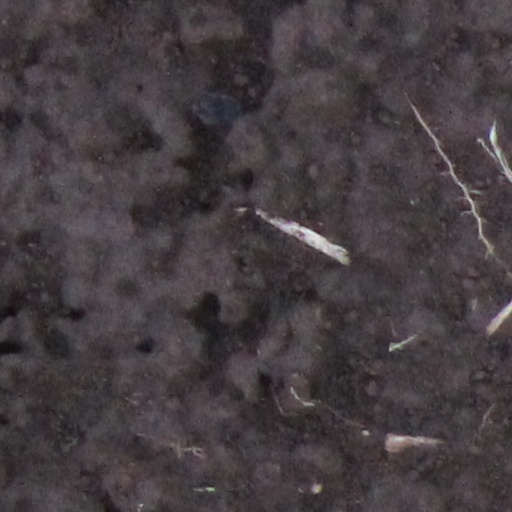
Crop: wheat